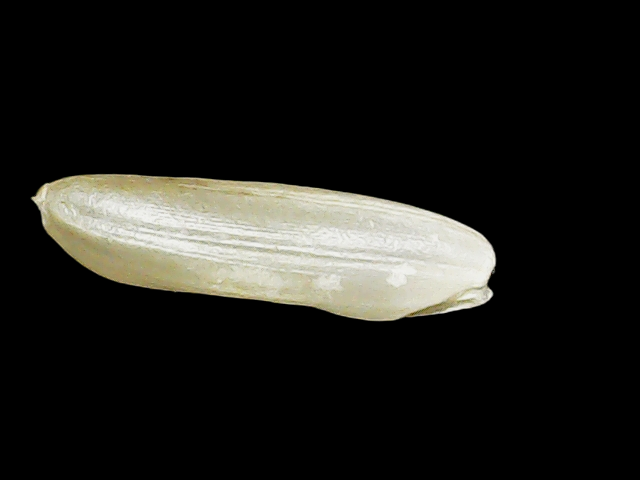
Rice variety: Binadhan14